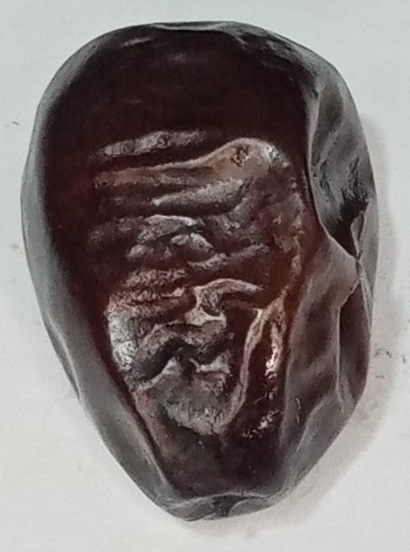
Variety: kupro
Size: large
Grade: grade-2